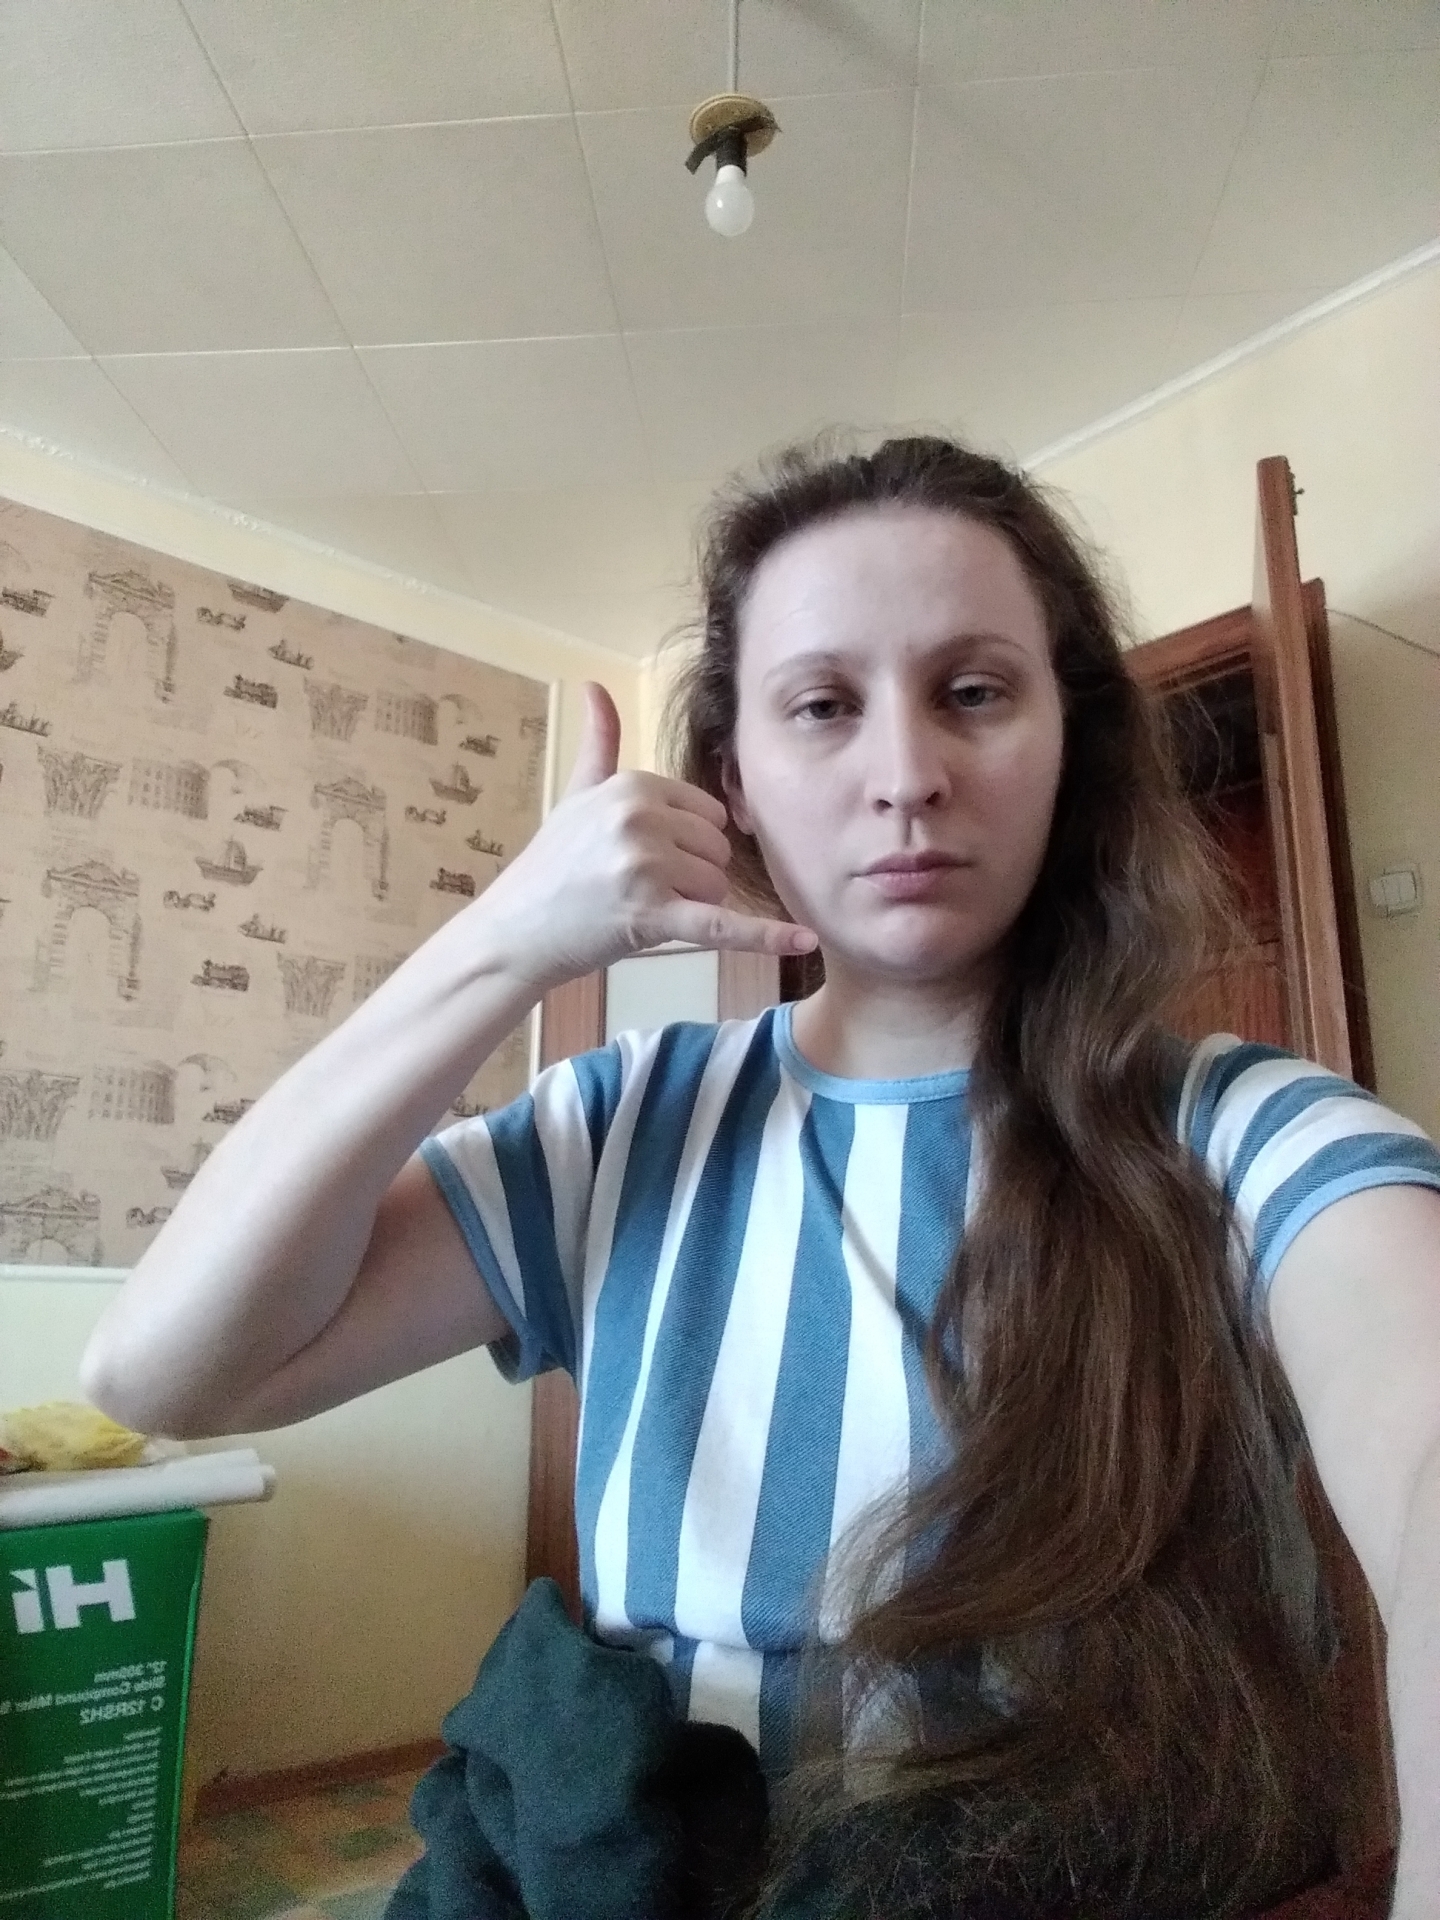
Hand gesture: call